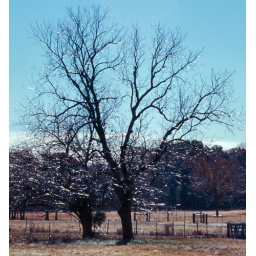
A couple of trees in our front pasture coated with ice after the freeze last month